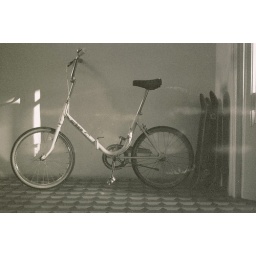
my bike in my for three weeks house